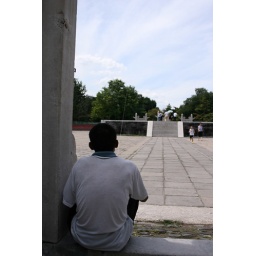
Man flying the kite. If you look close enough you can see the spec in the sky